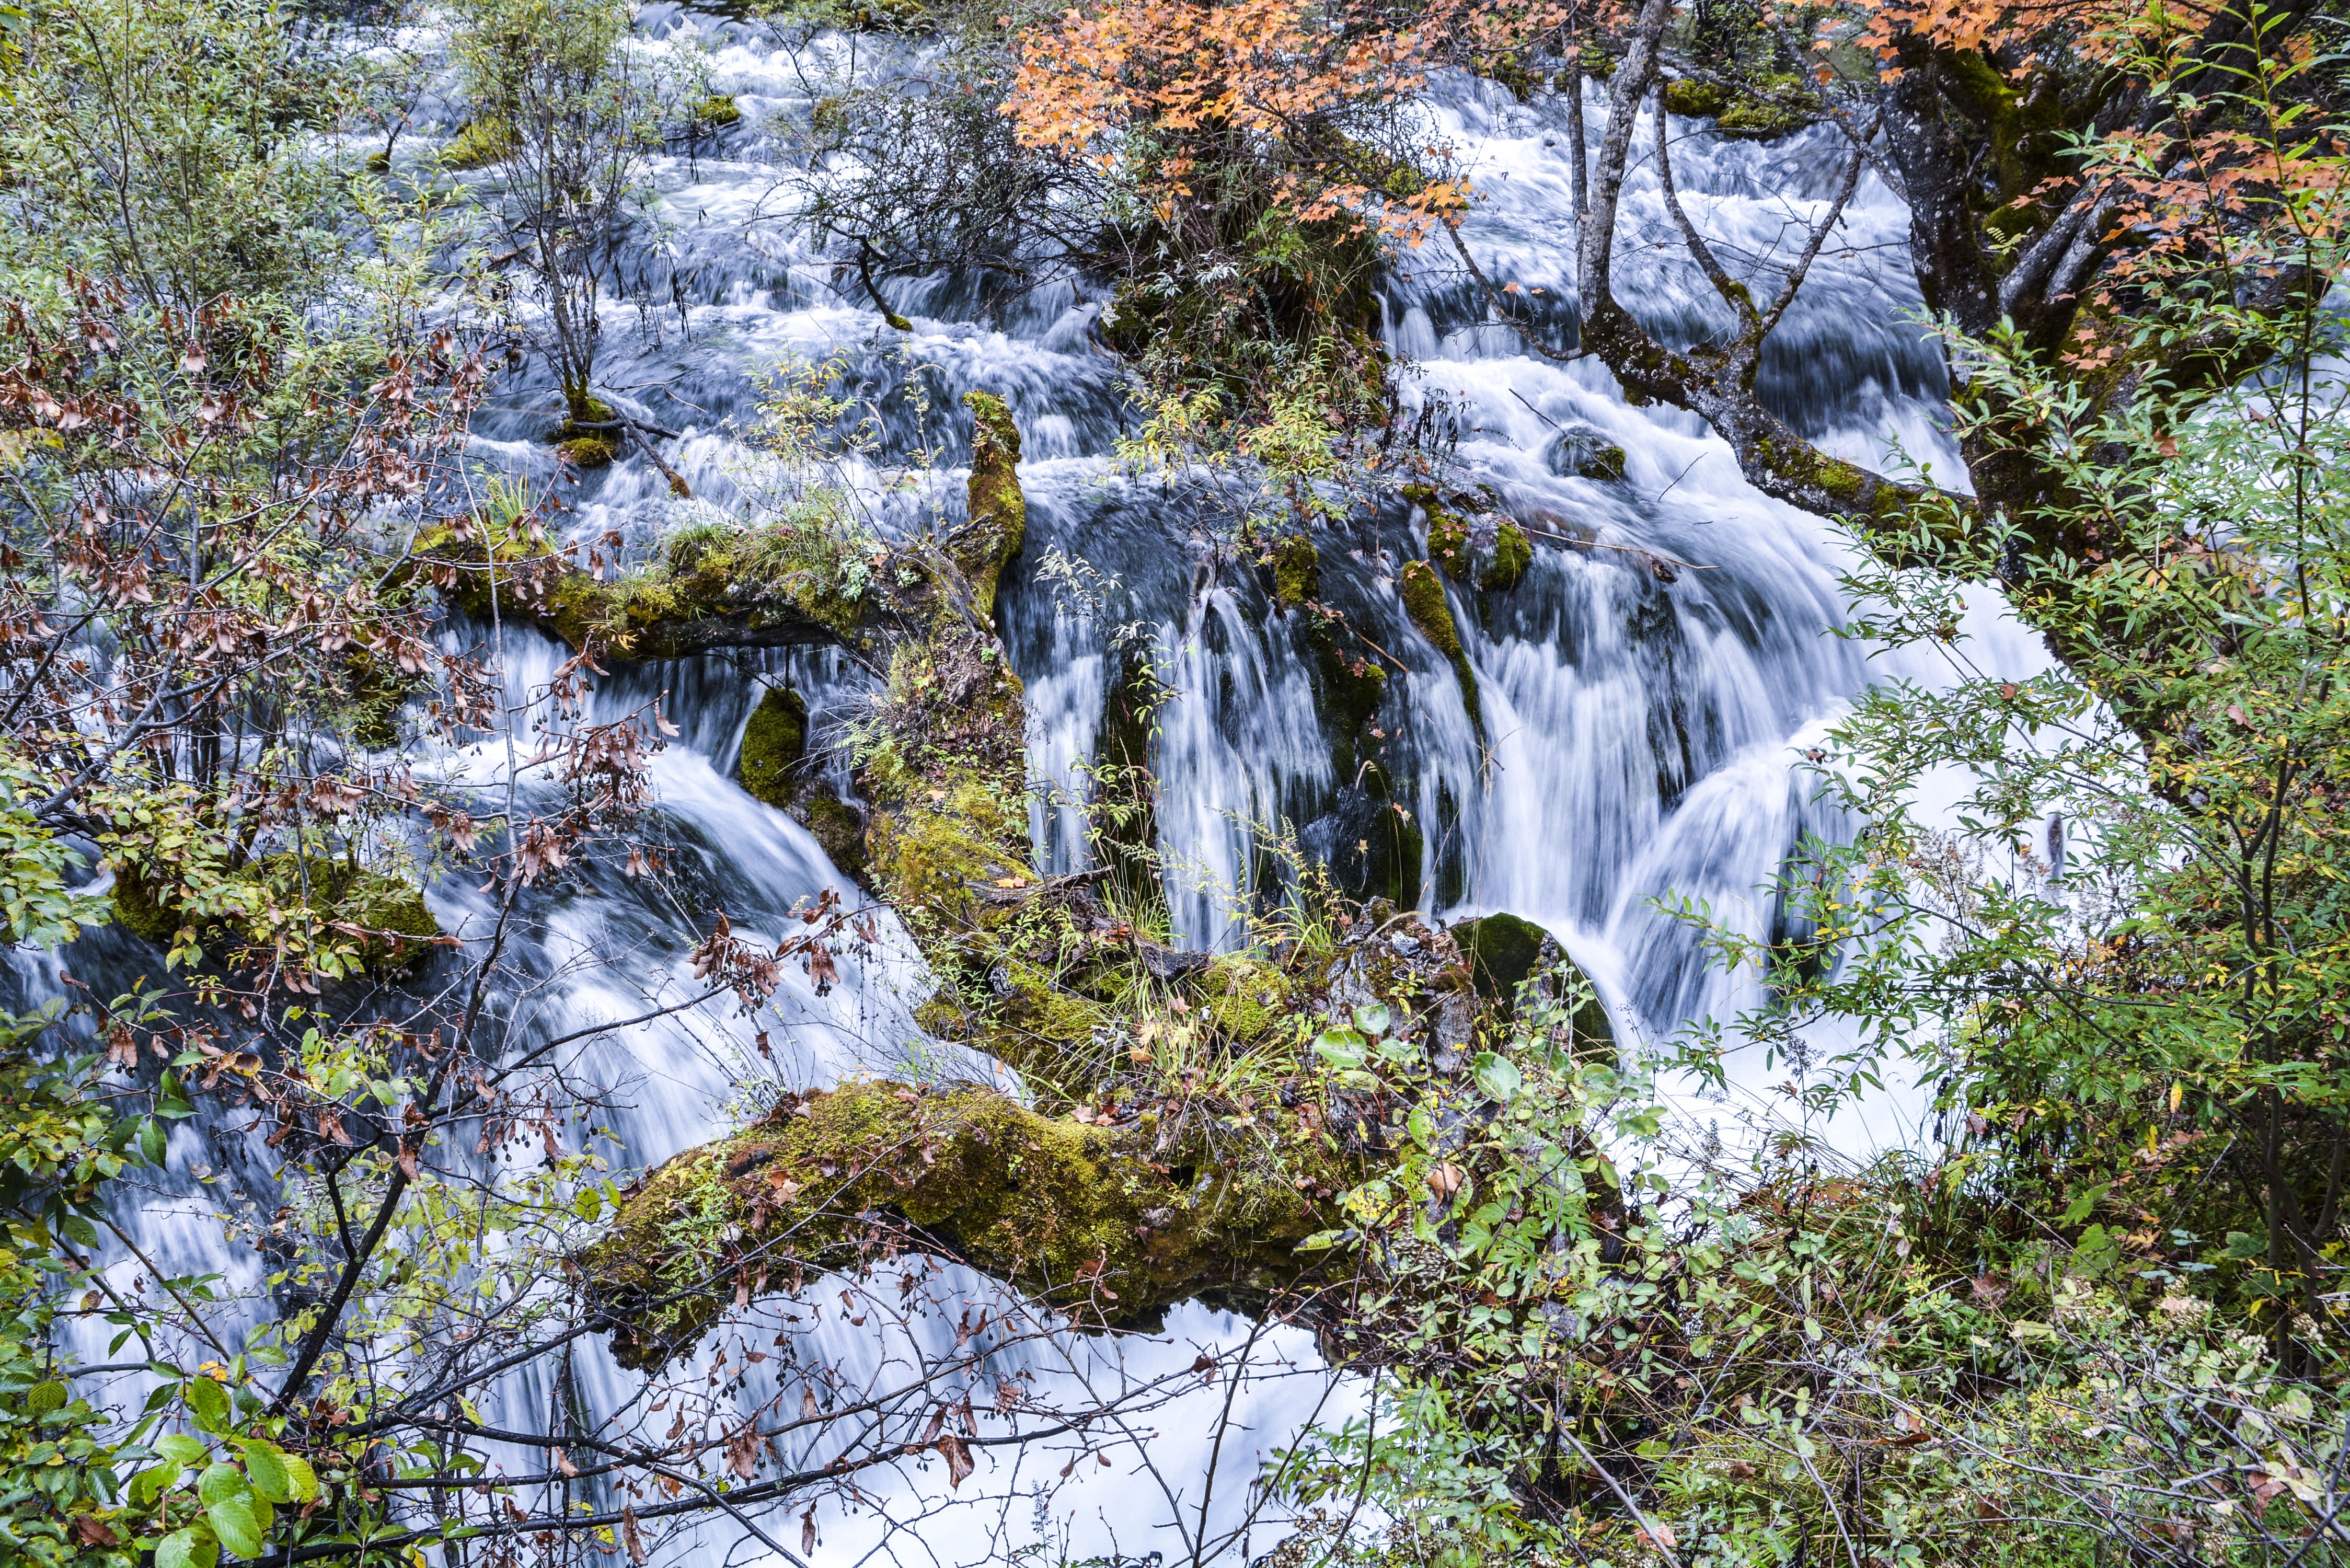
tree, water, forest, waterfall, wilderness, leaf, flower, river, stream, autumn, park, botany, season, body of water, falls, pretty, woodland, views, water feature, watercourse, the scenery